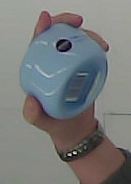
Product: nivea_baby